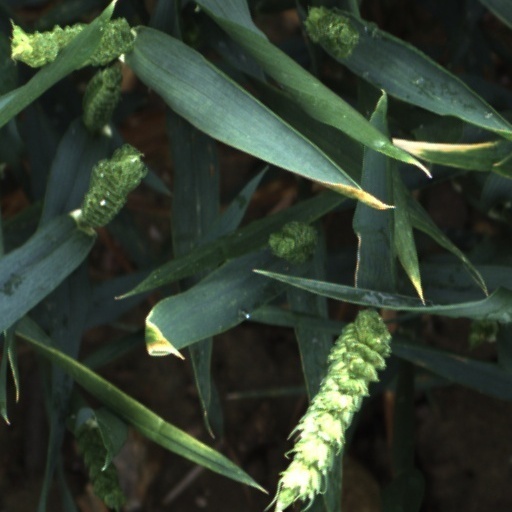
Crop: wheat